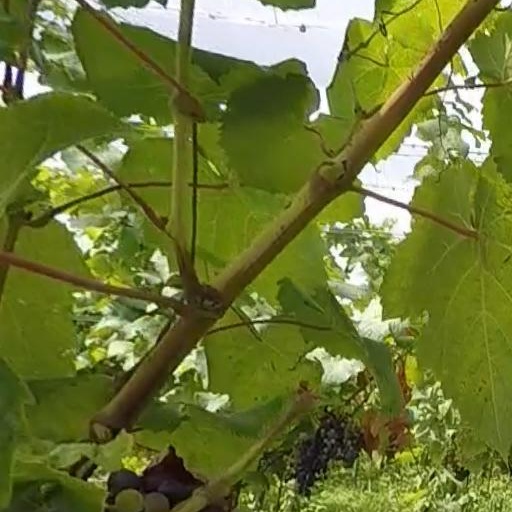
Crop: grape